John I Tzimiskes

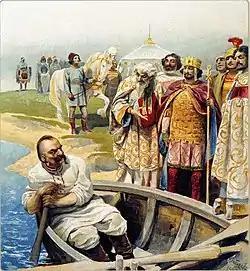
Klavdiy Lebedev (1852–1916). "Svyatoslav's meeting with Emperor John, as described by Leo the Deacon"

Tzimiskes died suddenly in 976 returning from his second campaign against the Abbasids and was buried in the Church of Christ Chalkites, which he had rebuilt. Several sources state that the Imperial chamberlain Basil Lekapenos poisoned the emperor to prevent him from stripping Lekapenos of his ill-gotten lands and riches. Tzimiskes left all his own personal wealth to the poor and the sick. He was succeeded by his ward and nephew, Basil II, who had been nominal co-emperor since 960. He left his successor a strengthened and expanded empire.